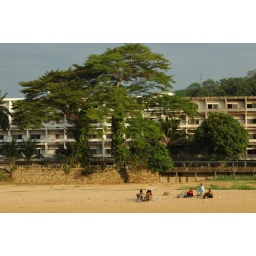
view on abandonned building standing in front of the beach and palm trees